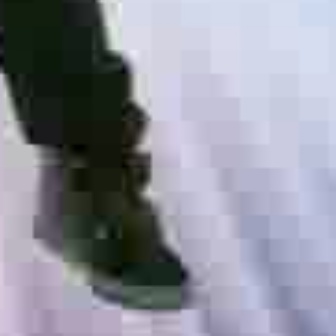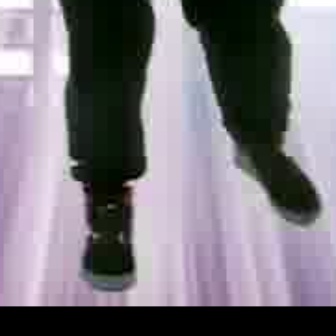
  Please identify the target specified by the bounding box [20,137,190,308] in the first image and locate it in the second image. Return the coordinates in [x_min,y_min,x_max,y_max] format.
Answer: [229,137,318,226]